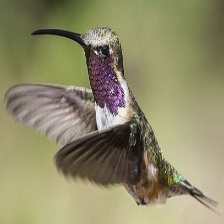
Species: LUCIFER HUMMINGBIRD
Scientific name: CALOTHORAX LUCIFER
ImageNet parent category: hummingbird